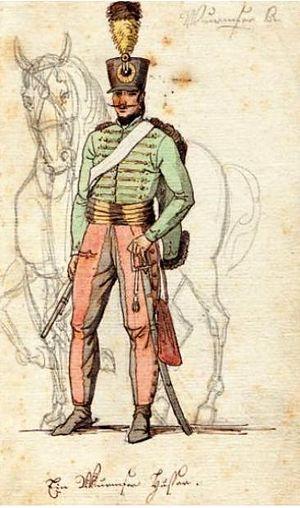
Soldat en uniforme dessiné à la mine de plomb et rehaussé à l'aquarelle par Lejeune et autographié «
Louis-François, baron Lejeune, né le 3 février 1775 à Strasbourg, et mort le 26 février 1848 à Toulouse, est un général de brigade du Premier Empire, peintre et graveur français.